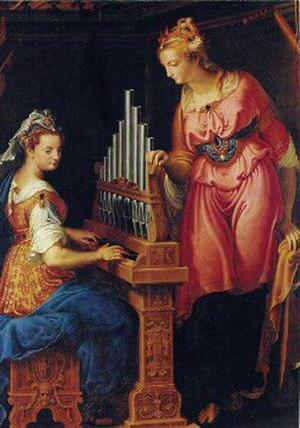
Bernardino Campi est un peintre italien maniériste du XVIᵉ siècle, actif dans le nord de l'Italie, notamment à Crémone et Milan.